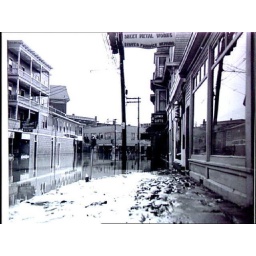
gf 3094 Floods Blackstone River flood August 20 1955 mud and water in Social street business area